Etienne Debel

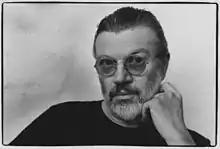

Etienne Debel (21 November 1931 – 19 May 1993) was a Flemish-born theatre, television and movie actor and director, set designer, playwright, translator and a co-founder and co-owner of the Debel Gallery in Jerusalem, Israel alongside his wife Ruth Debel.